Steam locomotive

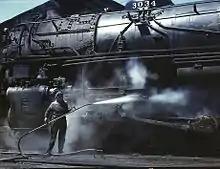
Steam-cleaning the running gear of an "H" class locomotive, Chicago and North Western Railway, 1943

A boiler consists of a firebox where the fuel is burned, a barrel where water is turned into steam, and a smokebox which is kept at a slightly lower pressure than outside the firebox.